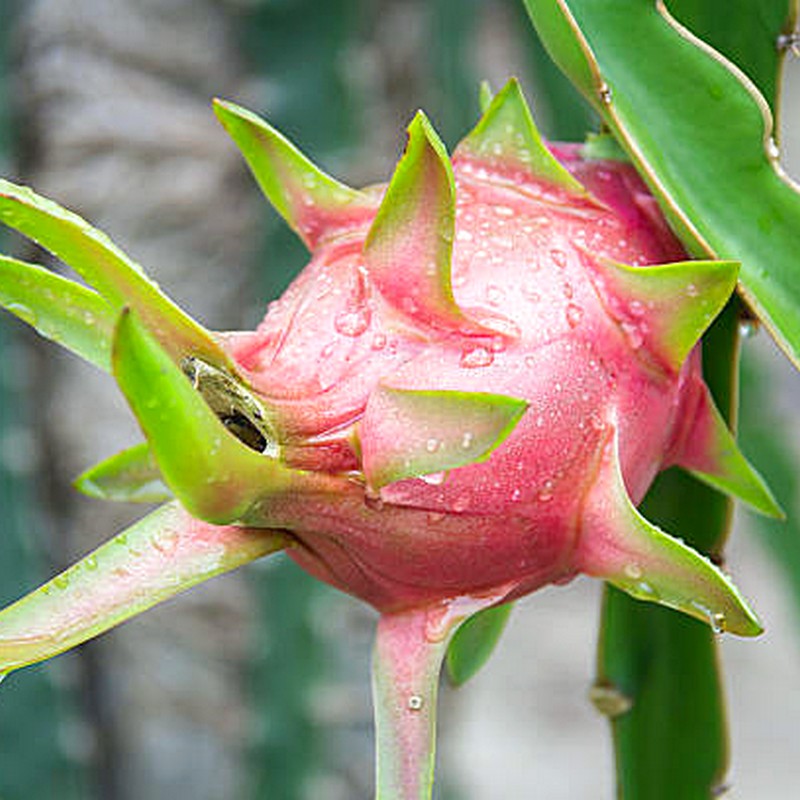
Label: Fresh Dragon Fruit